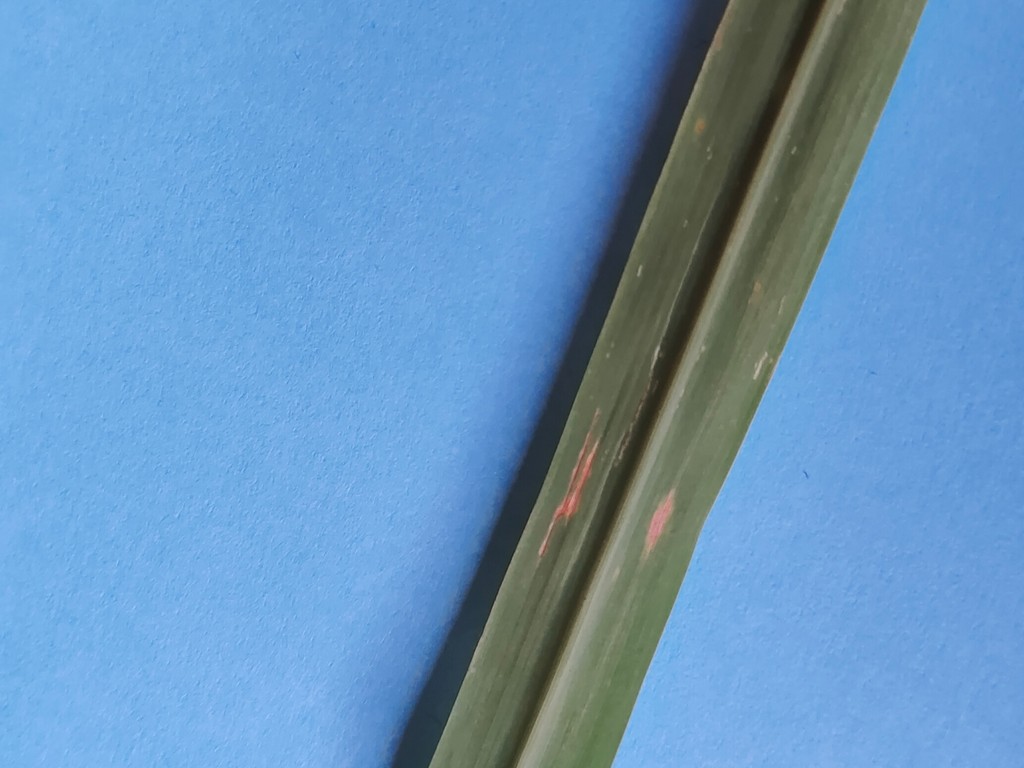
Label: Unhealthy